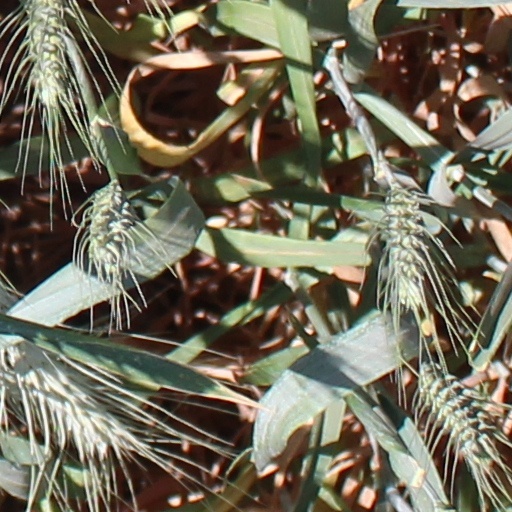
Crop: wheat